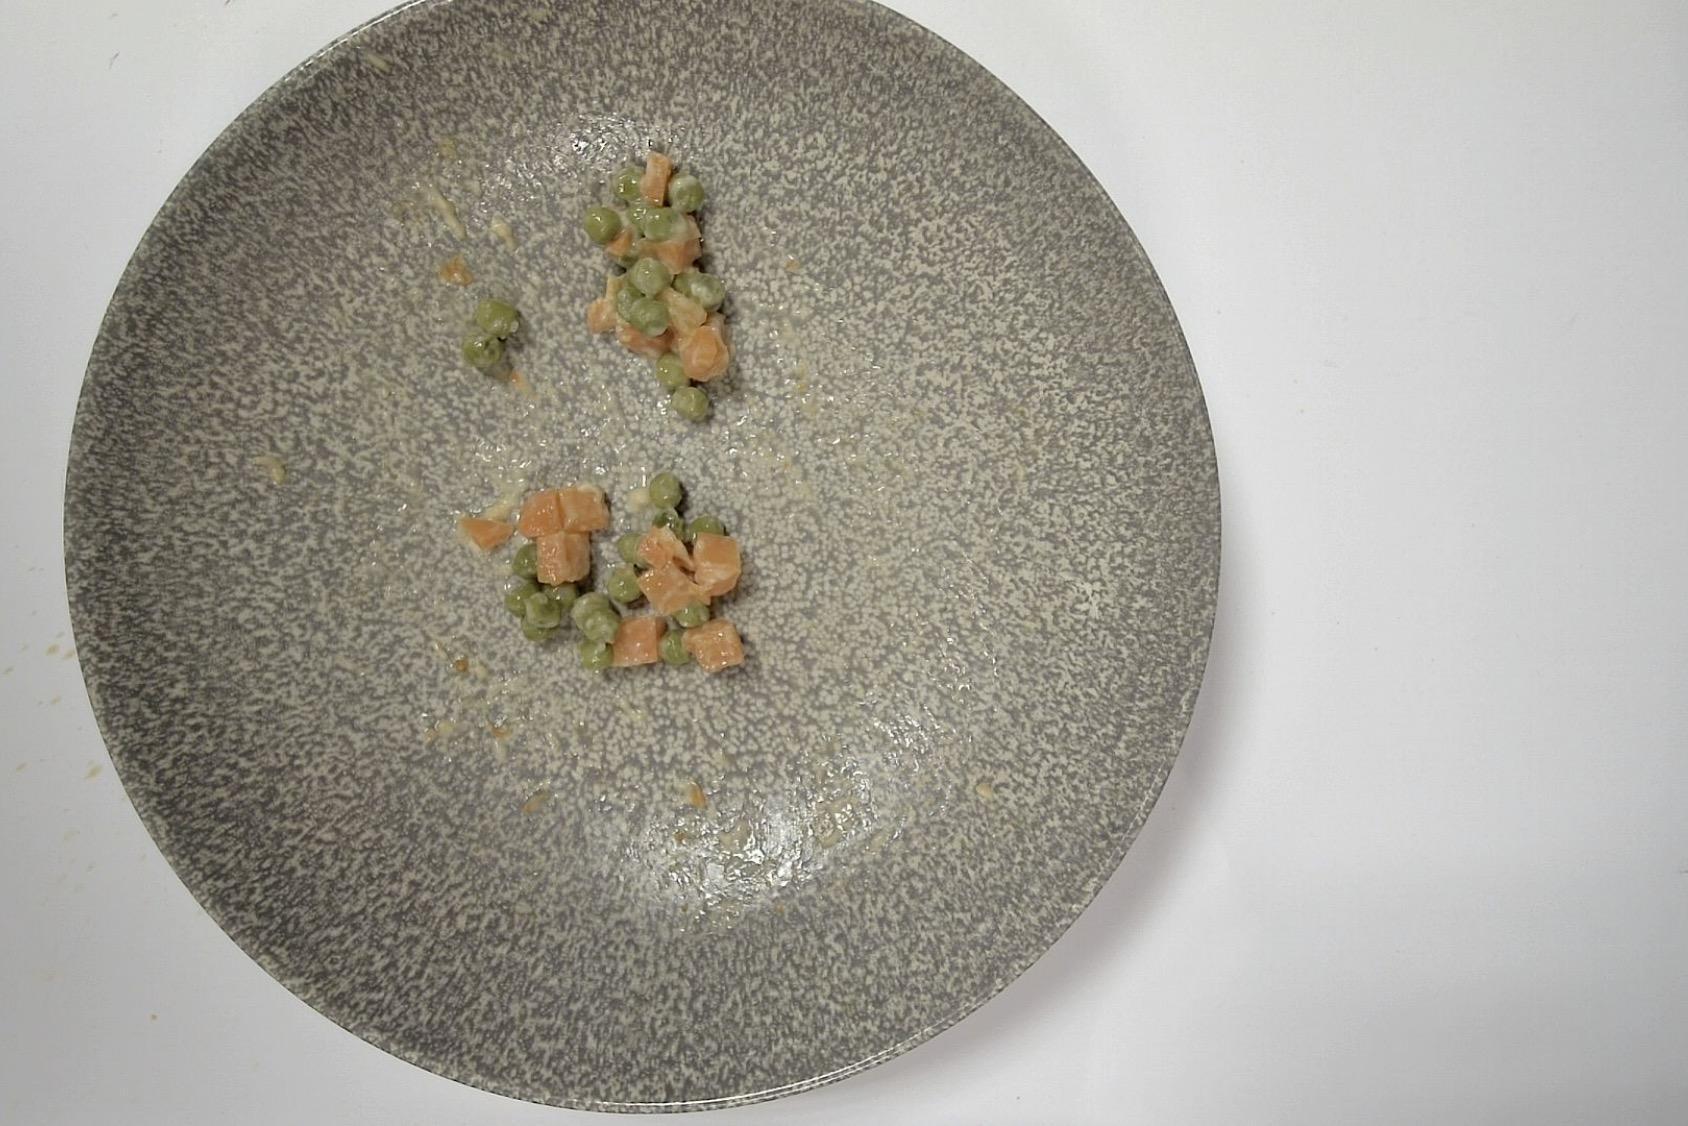
Dish: Hühnerfrikassee mit Erbsen, Karotten und Reis
Portion size: Normale Portion
Ingredients: rice, vegetable-based-cream, carrot, peas, light-sauce-or-white-sauce, chicken-strips
Weight as served: 358 g
Energy as served: 394,19 kcal (1.647,67 kJ)
Fat: 18,81 g (saturated: 4,265 g)
Carbohydrates: 29,29 g (sugar: 7,985 g)
Protein: 24,43 g
Salt: 2,03 g
Weight after return: 334 g
Energy after return: 367,764 kcal